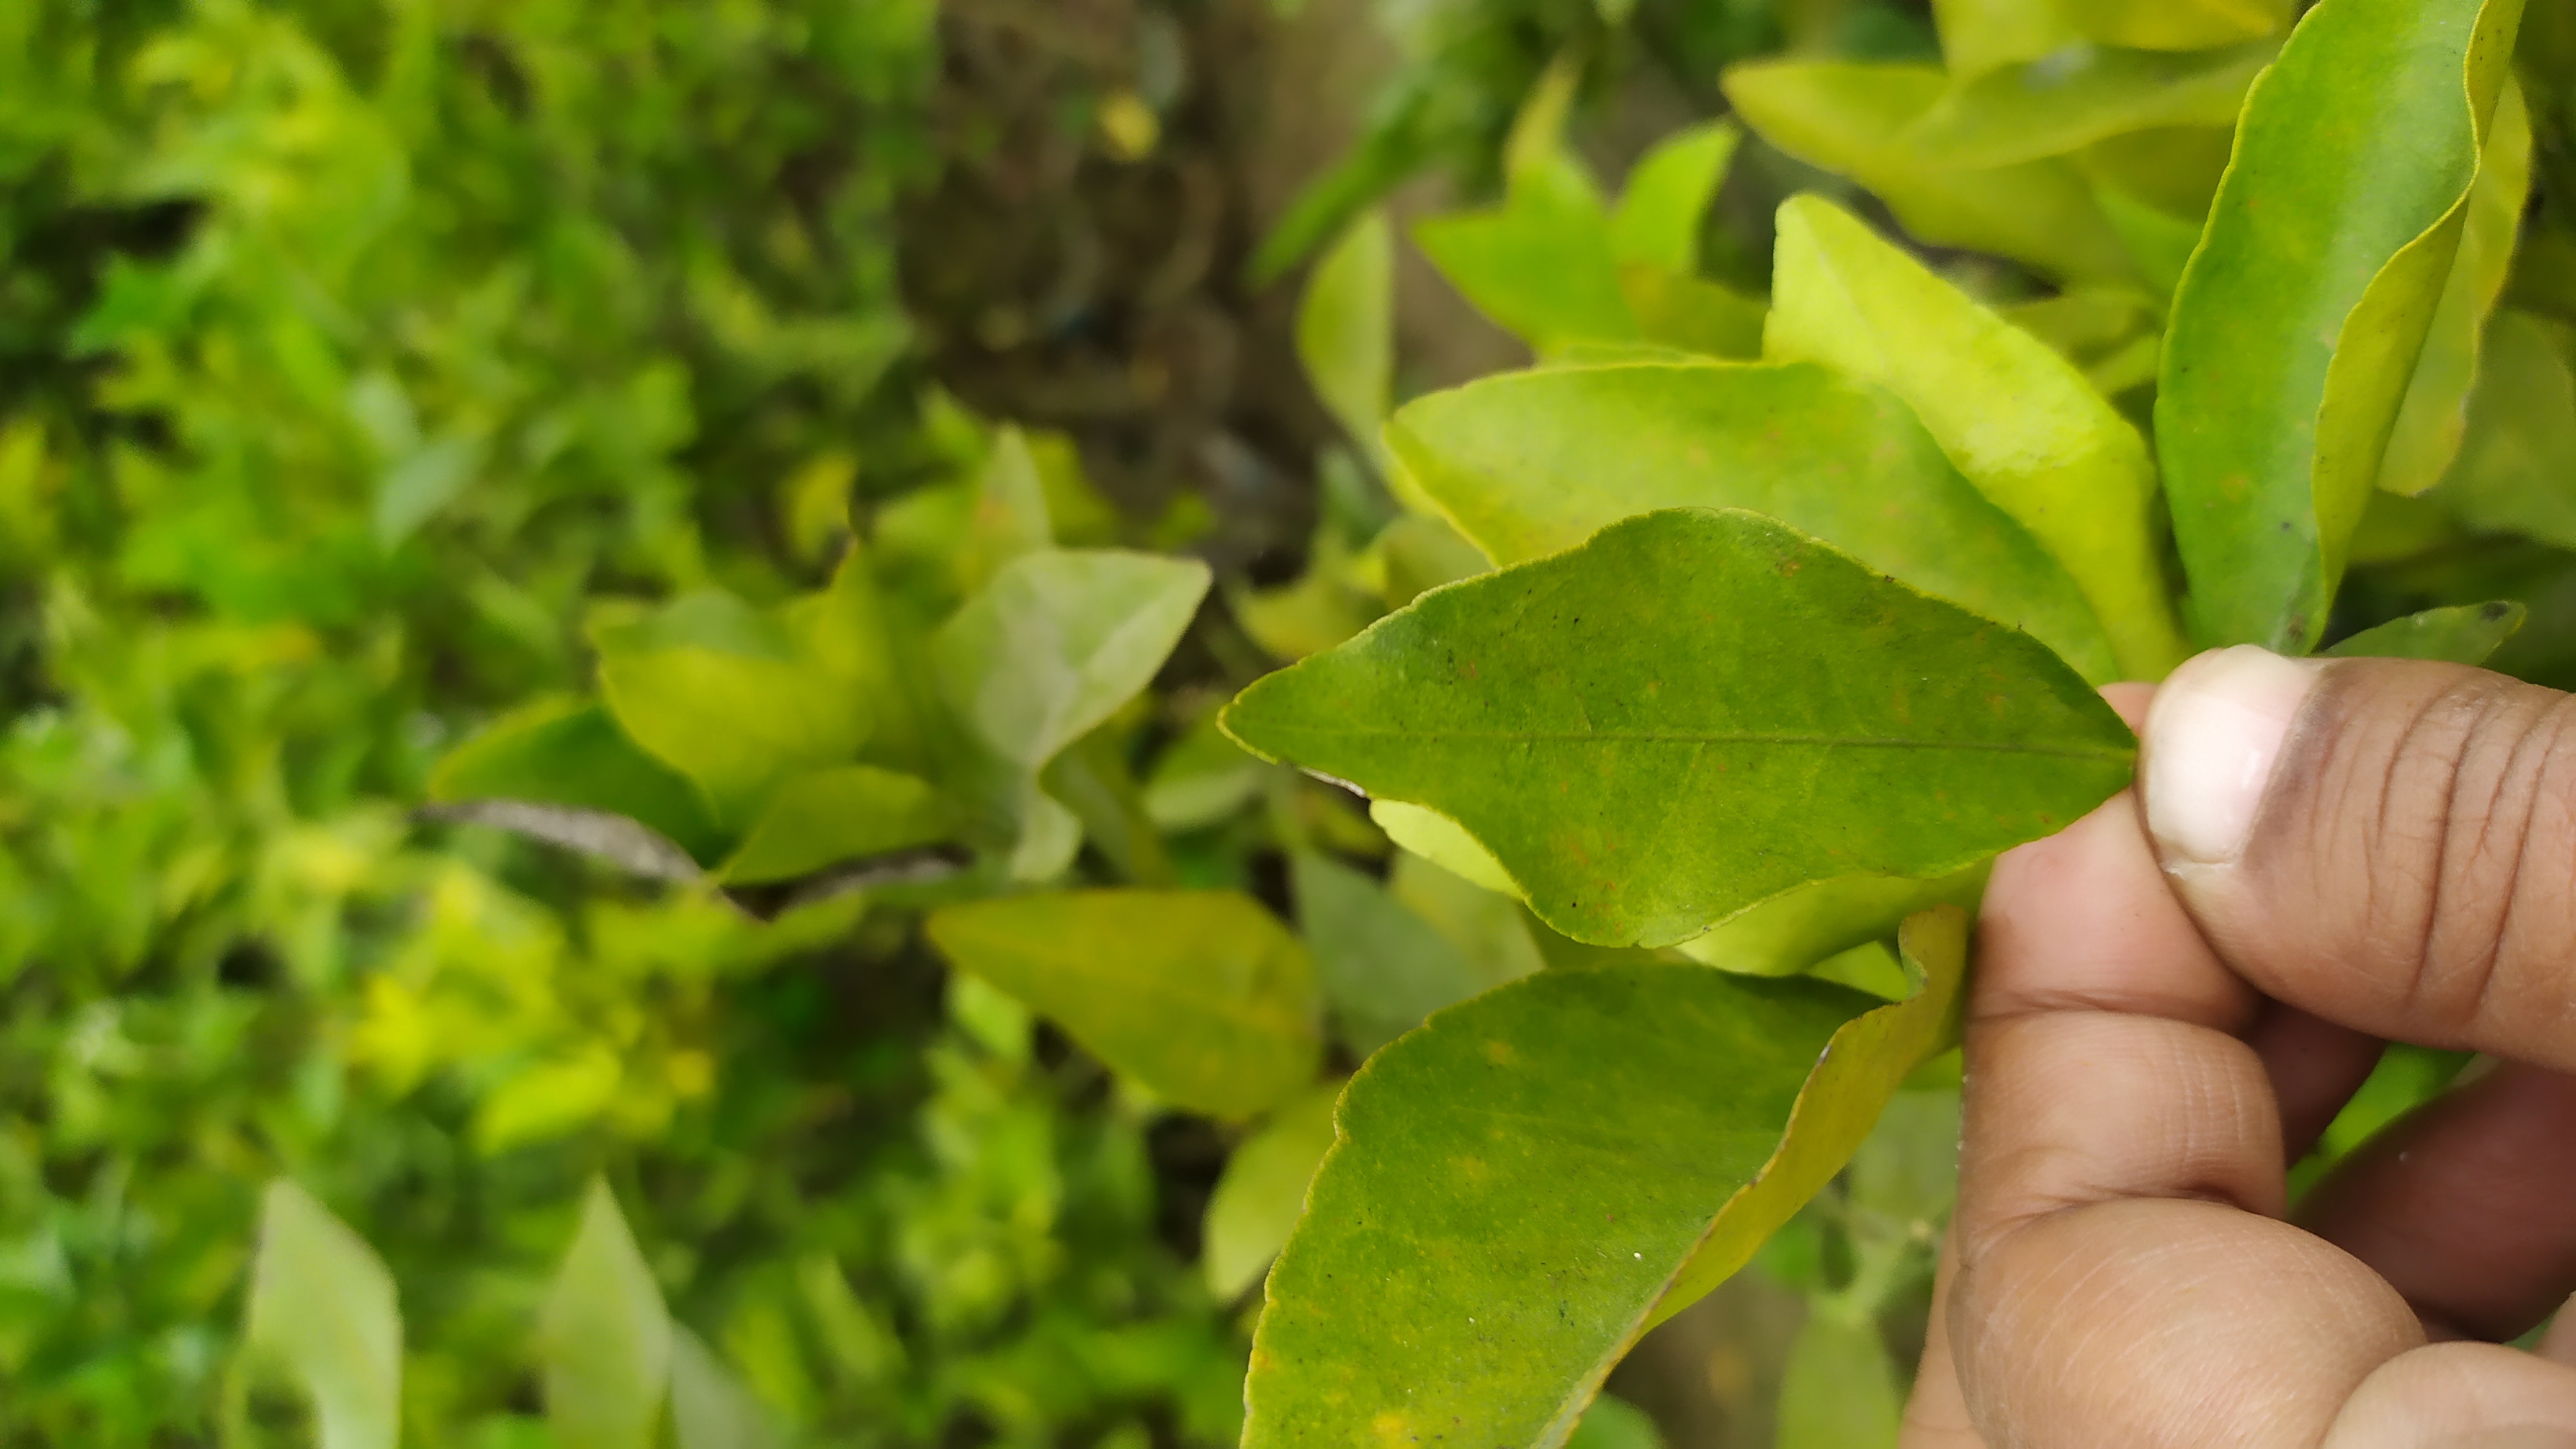
Mandarin leaf variety: Darjeling